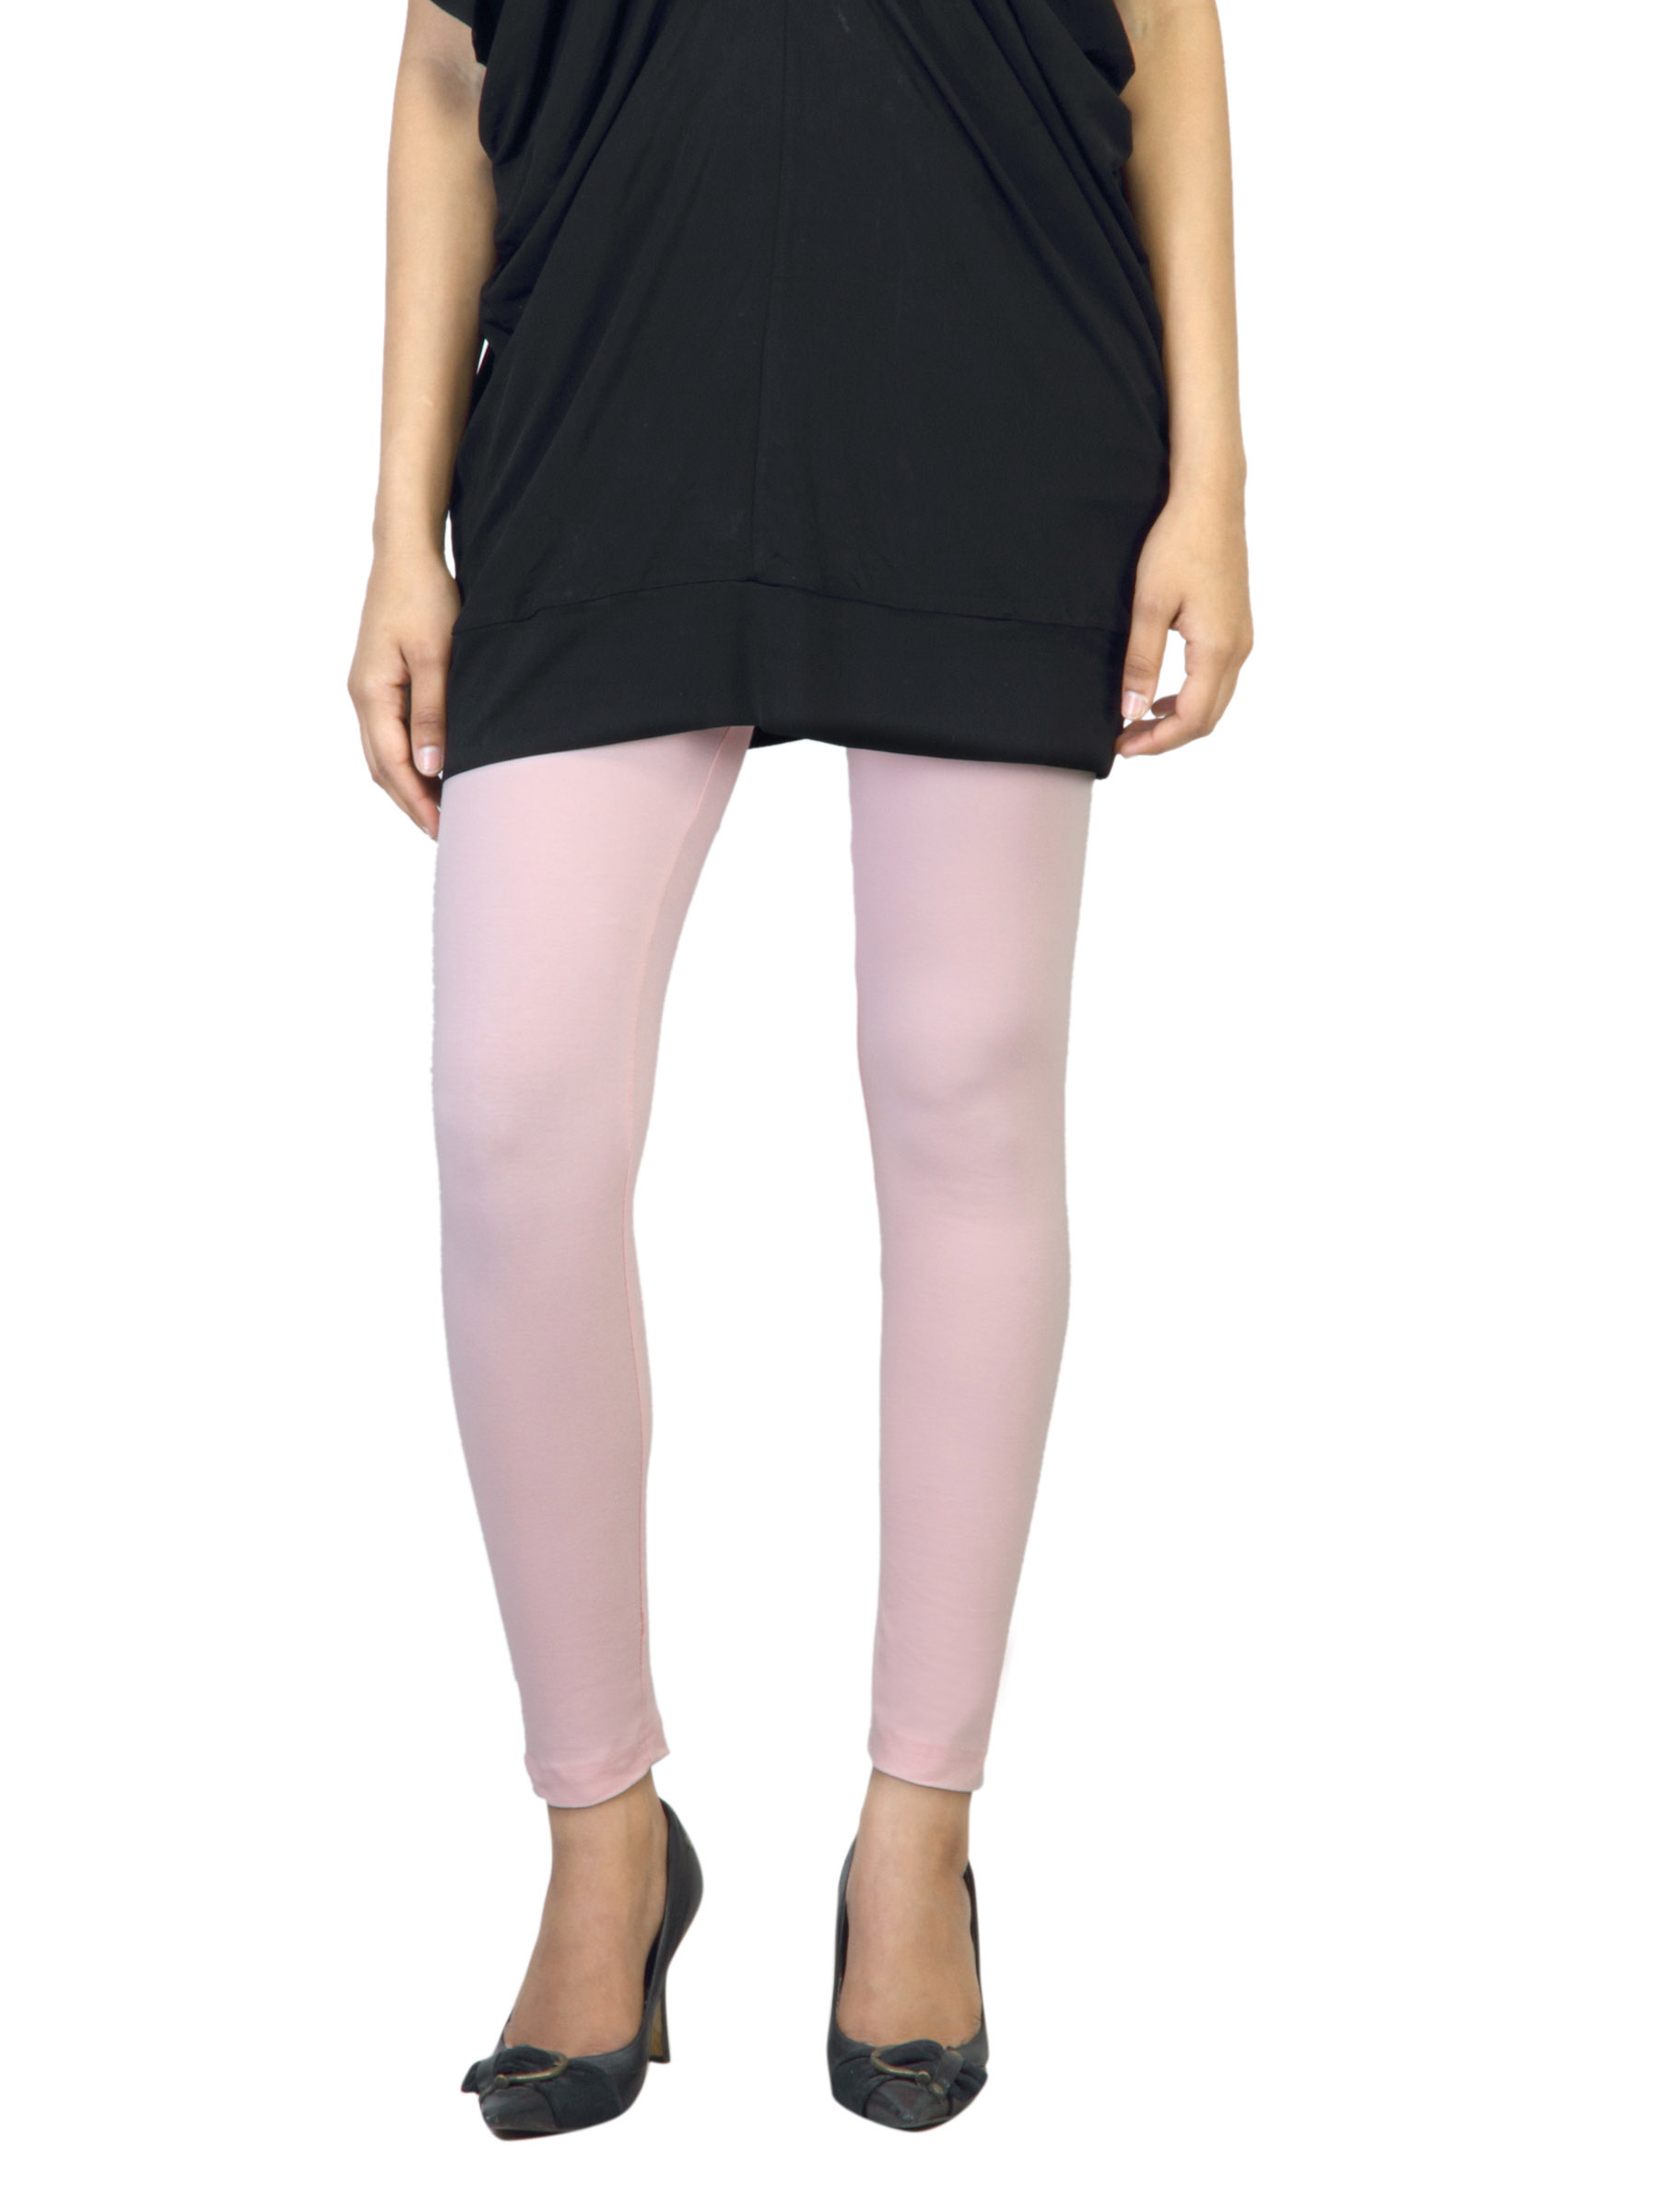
Femella Women Pink Leggings
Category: Apparel / Bottomwear / Leggings
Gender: Women
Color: Pink
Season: Summer 2012
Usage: Casual